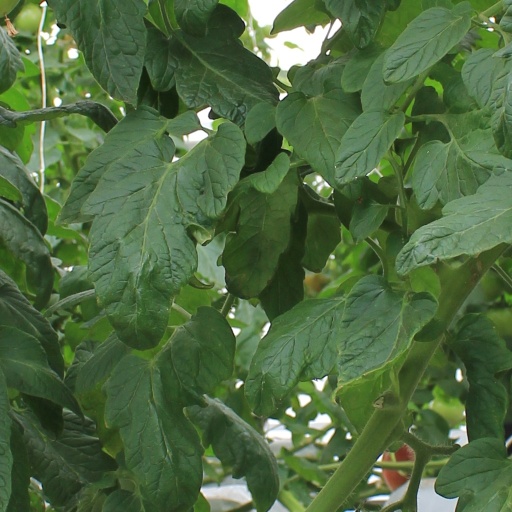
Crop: tomato